Alessandro Chiappini

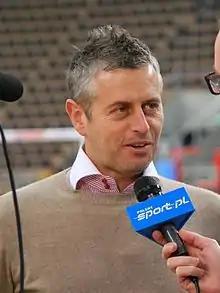

Alessandro Chiappini (born ) is a retired Italian volleyball coach. He was the coach of the Turkey women's national volleyball team. The team participated at the 2007 Women's European Volleyball Championship and won the silver medal at the 2009 Mediterranean Games.